Humboldt Current

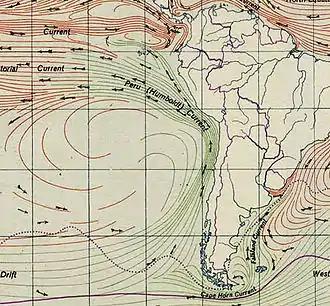
Humboldt Current

The Humboldt Current, also called the Peru Current, is a cold, low-salinity ocean current that flows north along the western coast of South America. It is an eastern boundary current flowing in the direction of the equator, and extends offshore. The Humboldt Current is named after the German naturalist Alexander von Humboldt even though it was discovered by José de Acosta 250 years before Humboldt. In 1846, von Humboldt reported measurements of the cold-water current in his book "Cosmos".